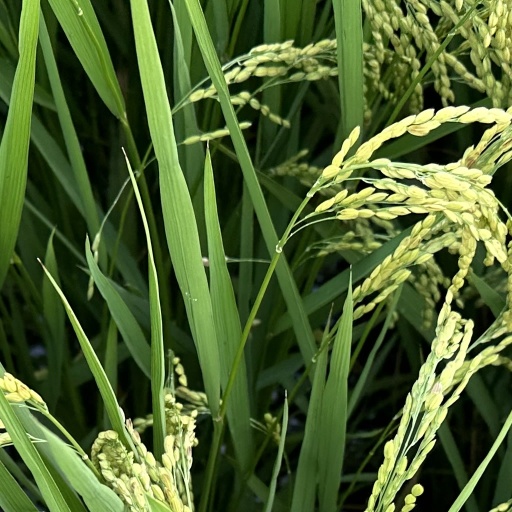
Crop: rice